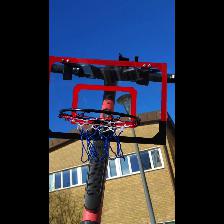
Label: NonHuman